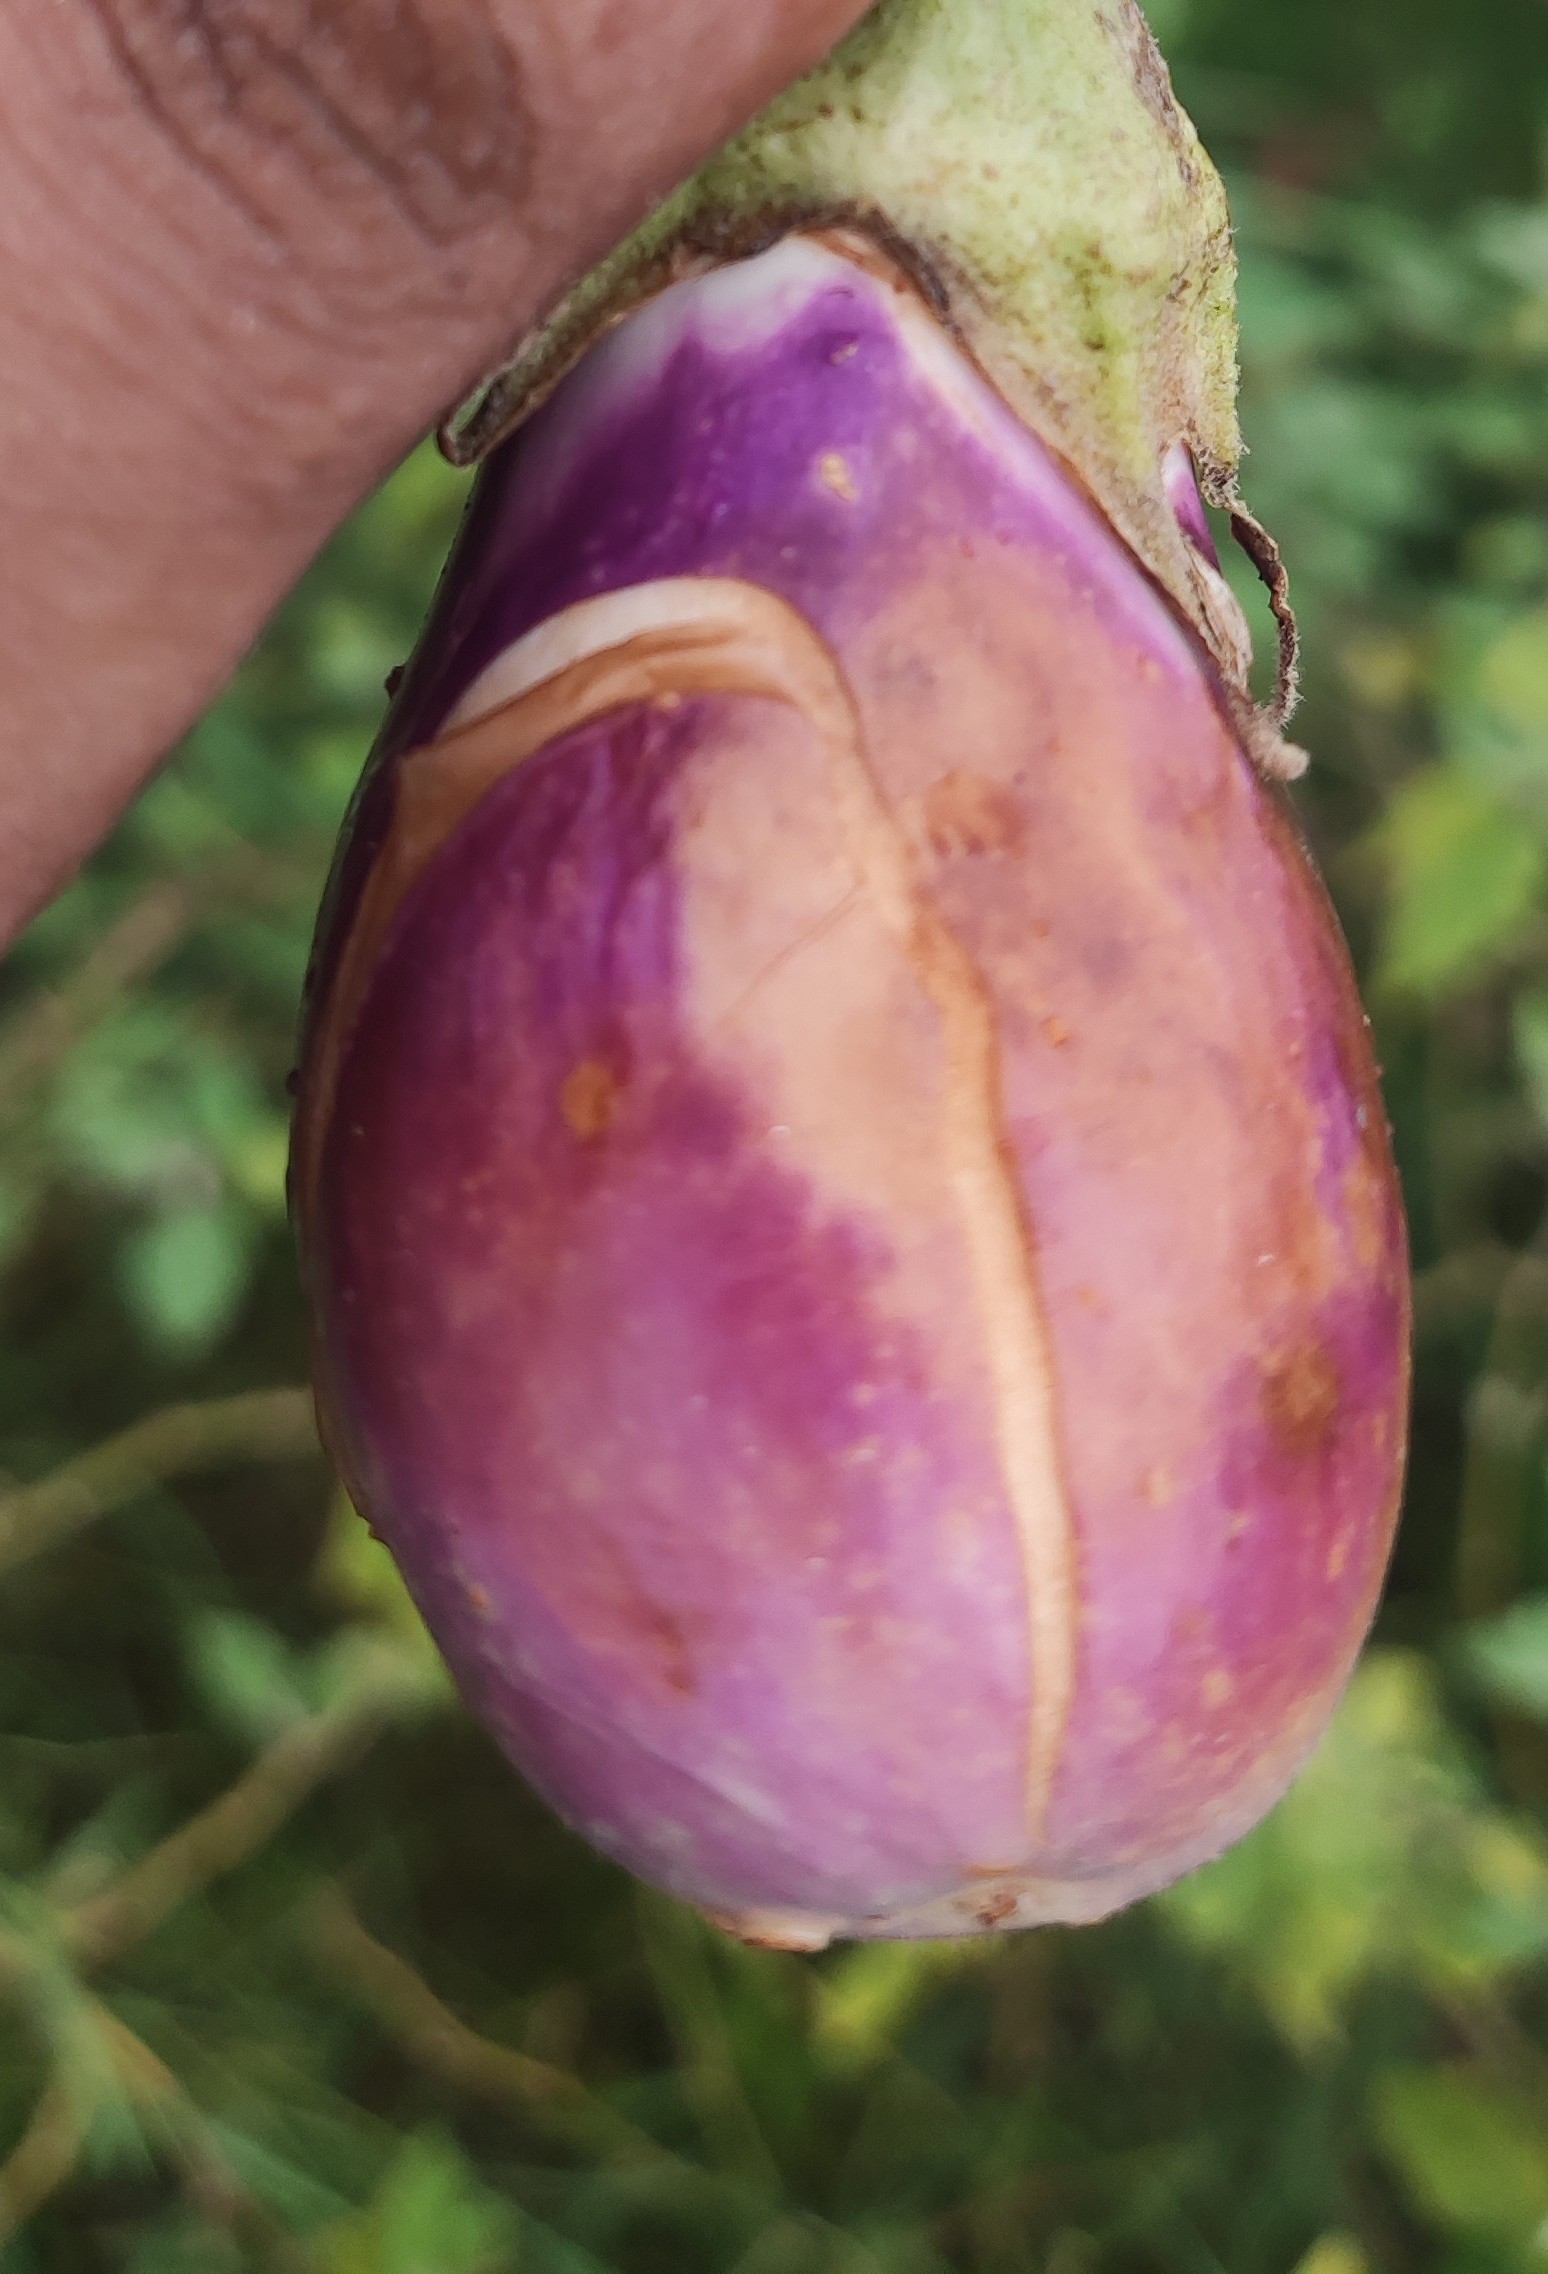
Label: Brinjal Fruit Creaking